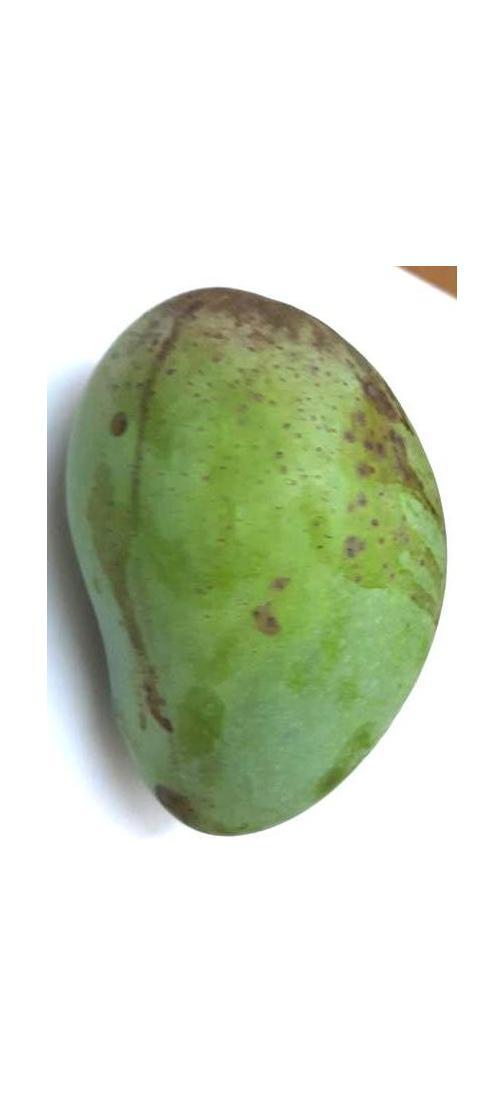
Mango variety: Fazli Shurmai